Mill Basin, Brooklyn

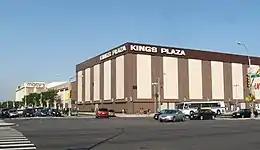
The Kings Plaza shopping mall in Mill Basin

When Schenck died in 1689, his son Martin received ownership of the estate; the mill was later inherited by Nicholas Schenck. In 1784, the property was sold to Joris Martense of Flatbush. Martense also received " of uplands, of woodlands, and a parcel of salt-meadows" in the transaction, as noted in a 1909 history of Brooklyn. By 1794, John Schenck was renting the property from Joris's widow. At the time, the mill was called "the mill of Martensen".